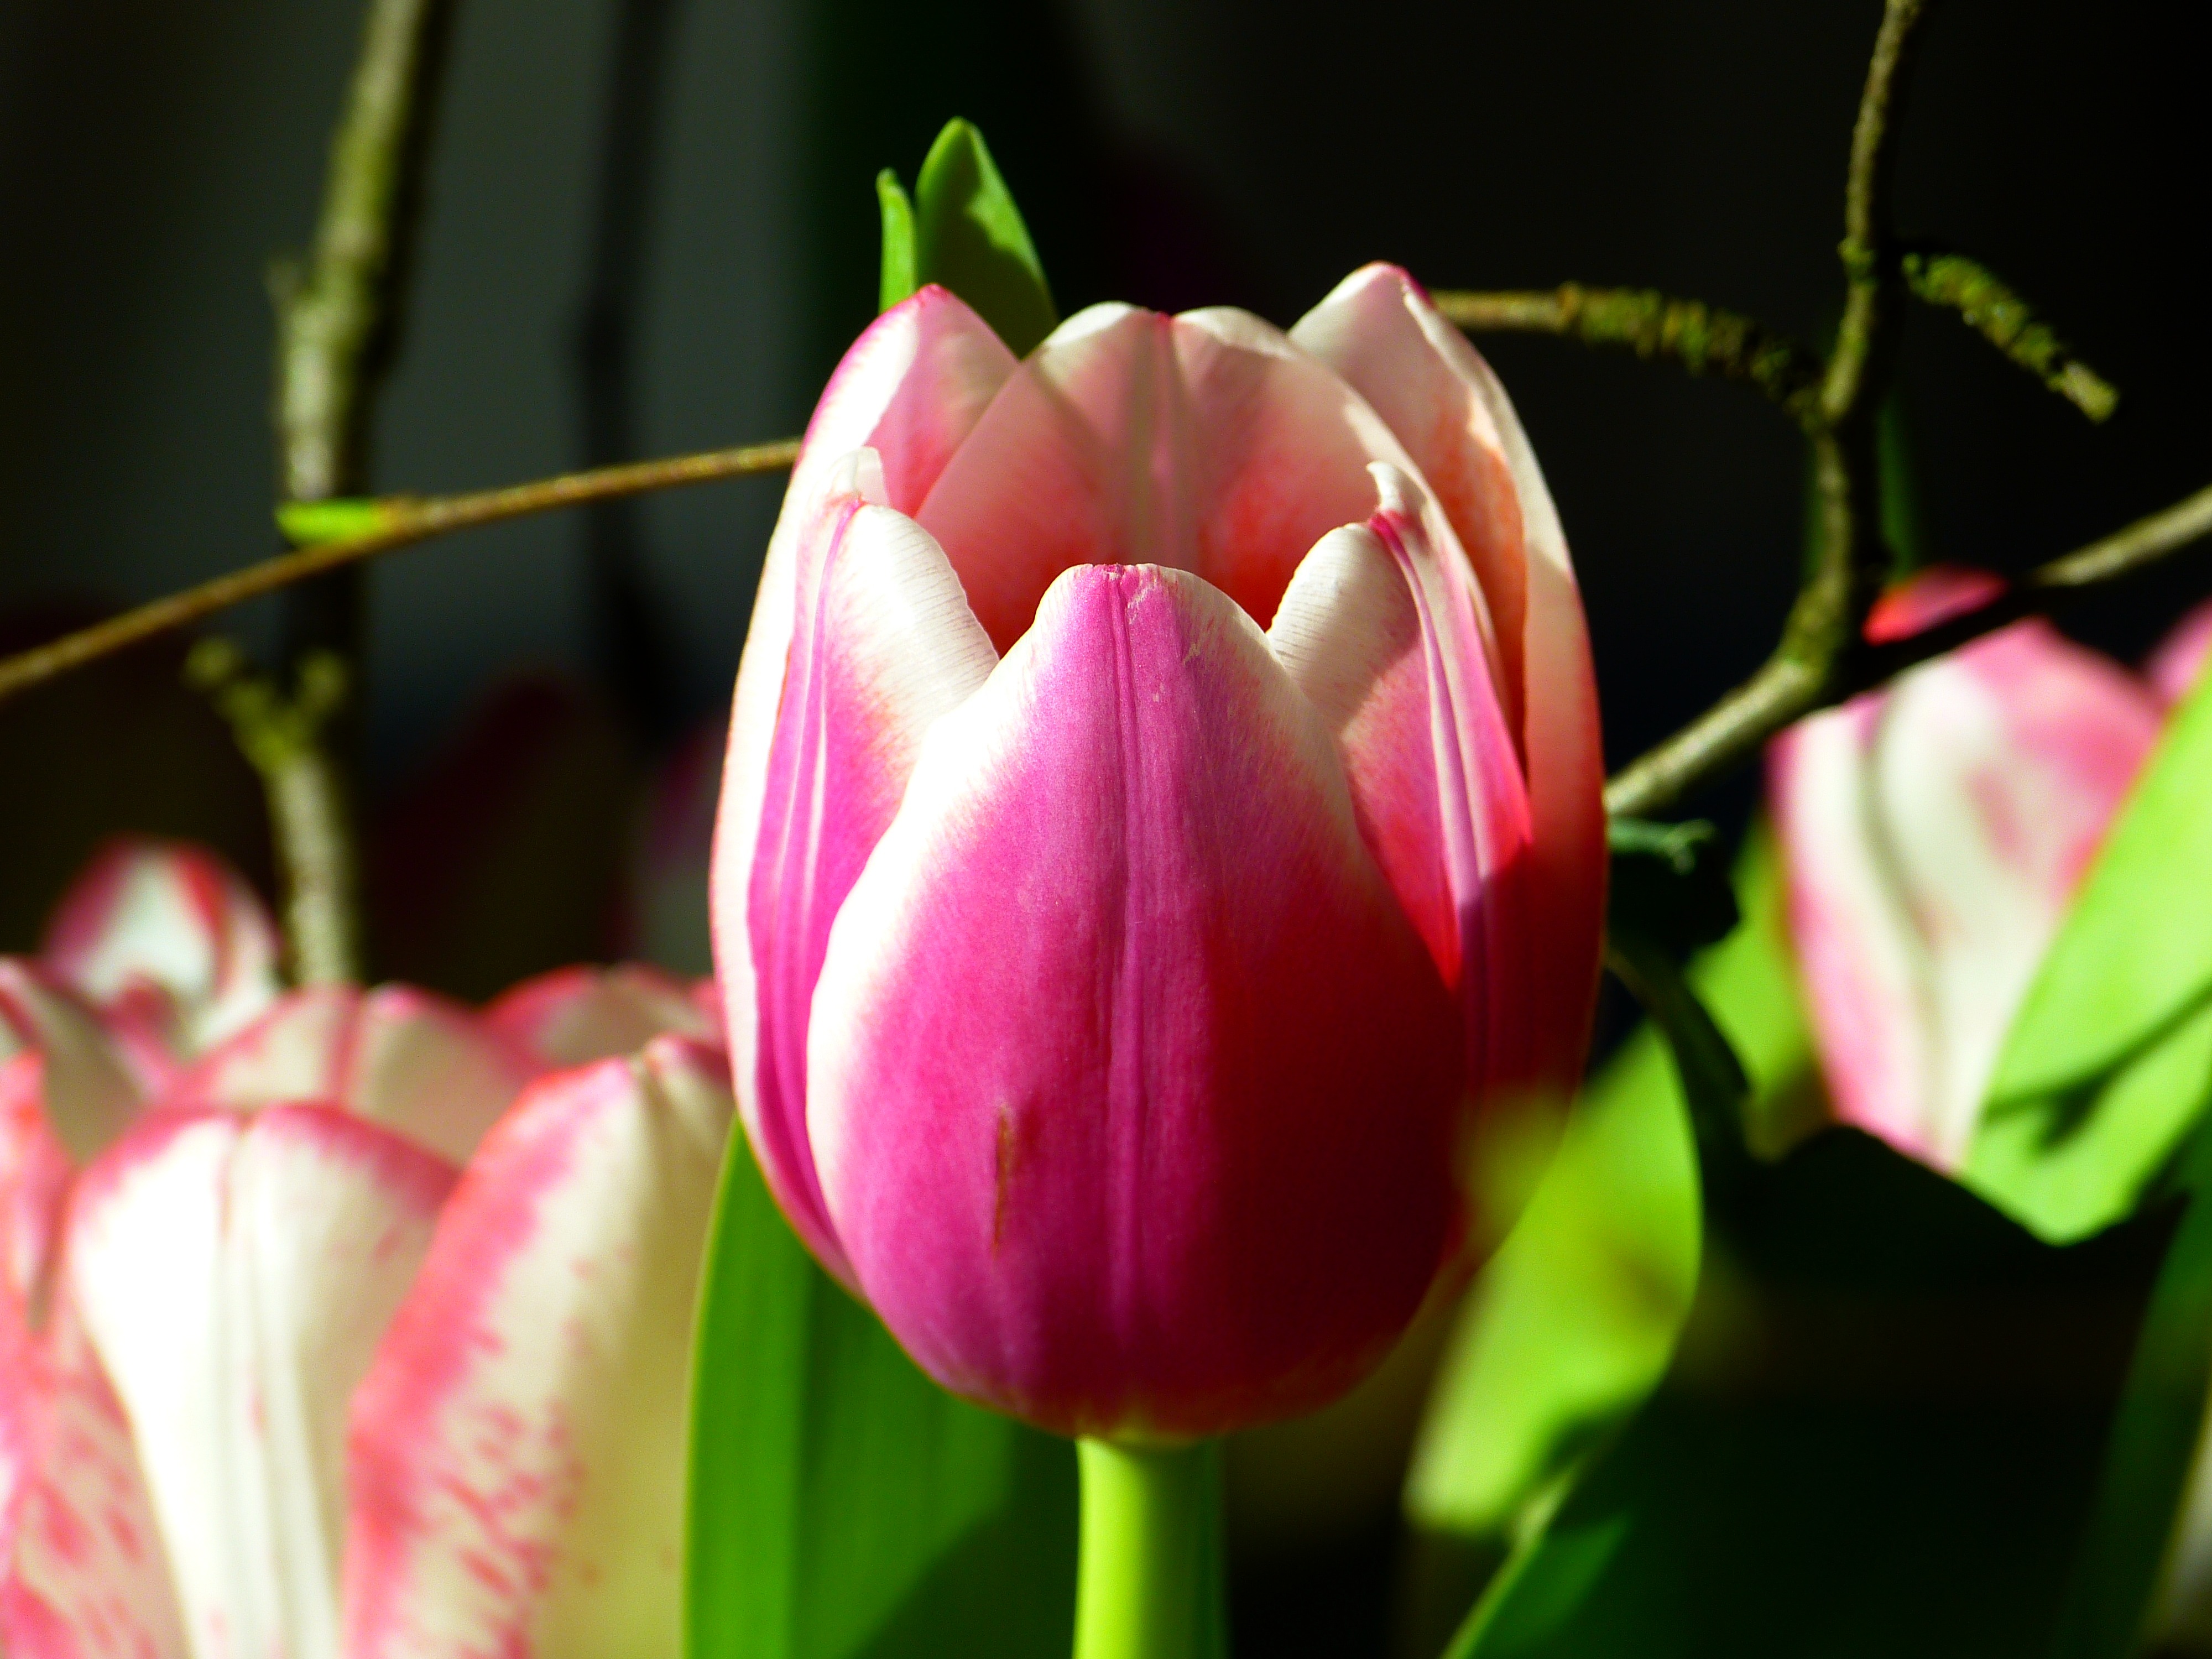
nature, blossom, plant, flower, petal, bloom, tulip, bouquet, spring, botany, pink, flora, flowers, close up, bud, macro photography, flowering plant, schnittblume, lily family, plant stem, land plant